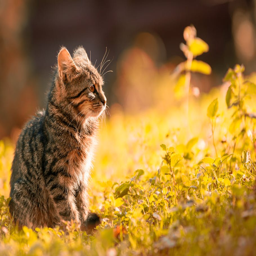
person sitting on the grass